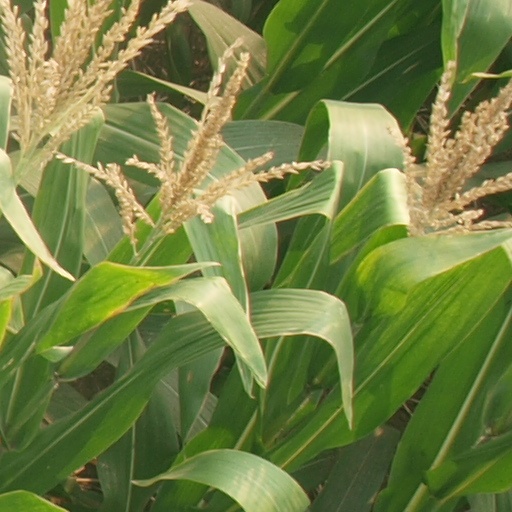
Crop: maize; corn